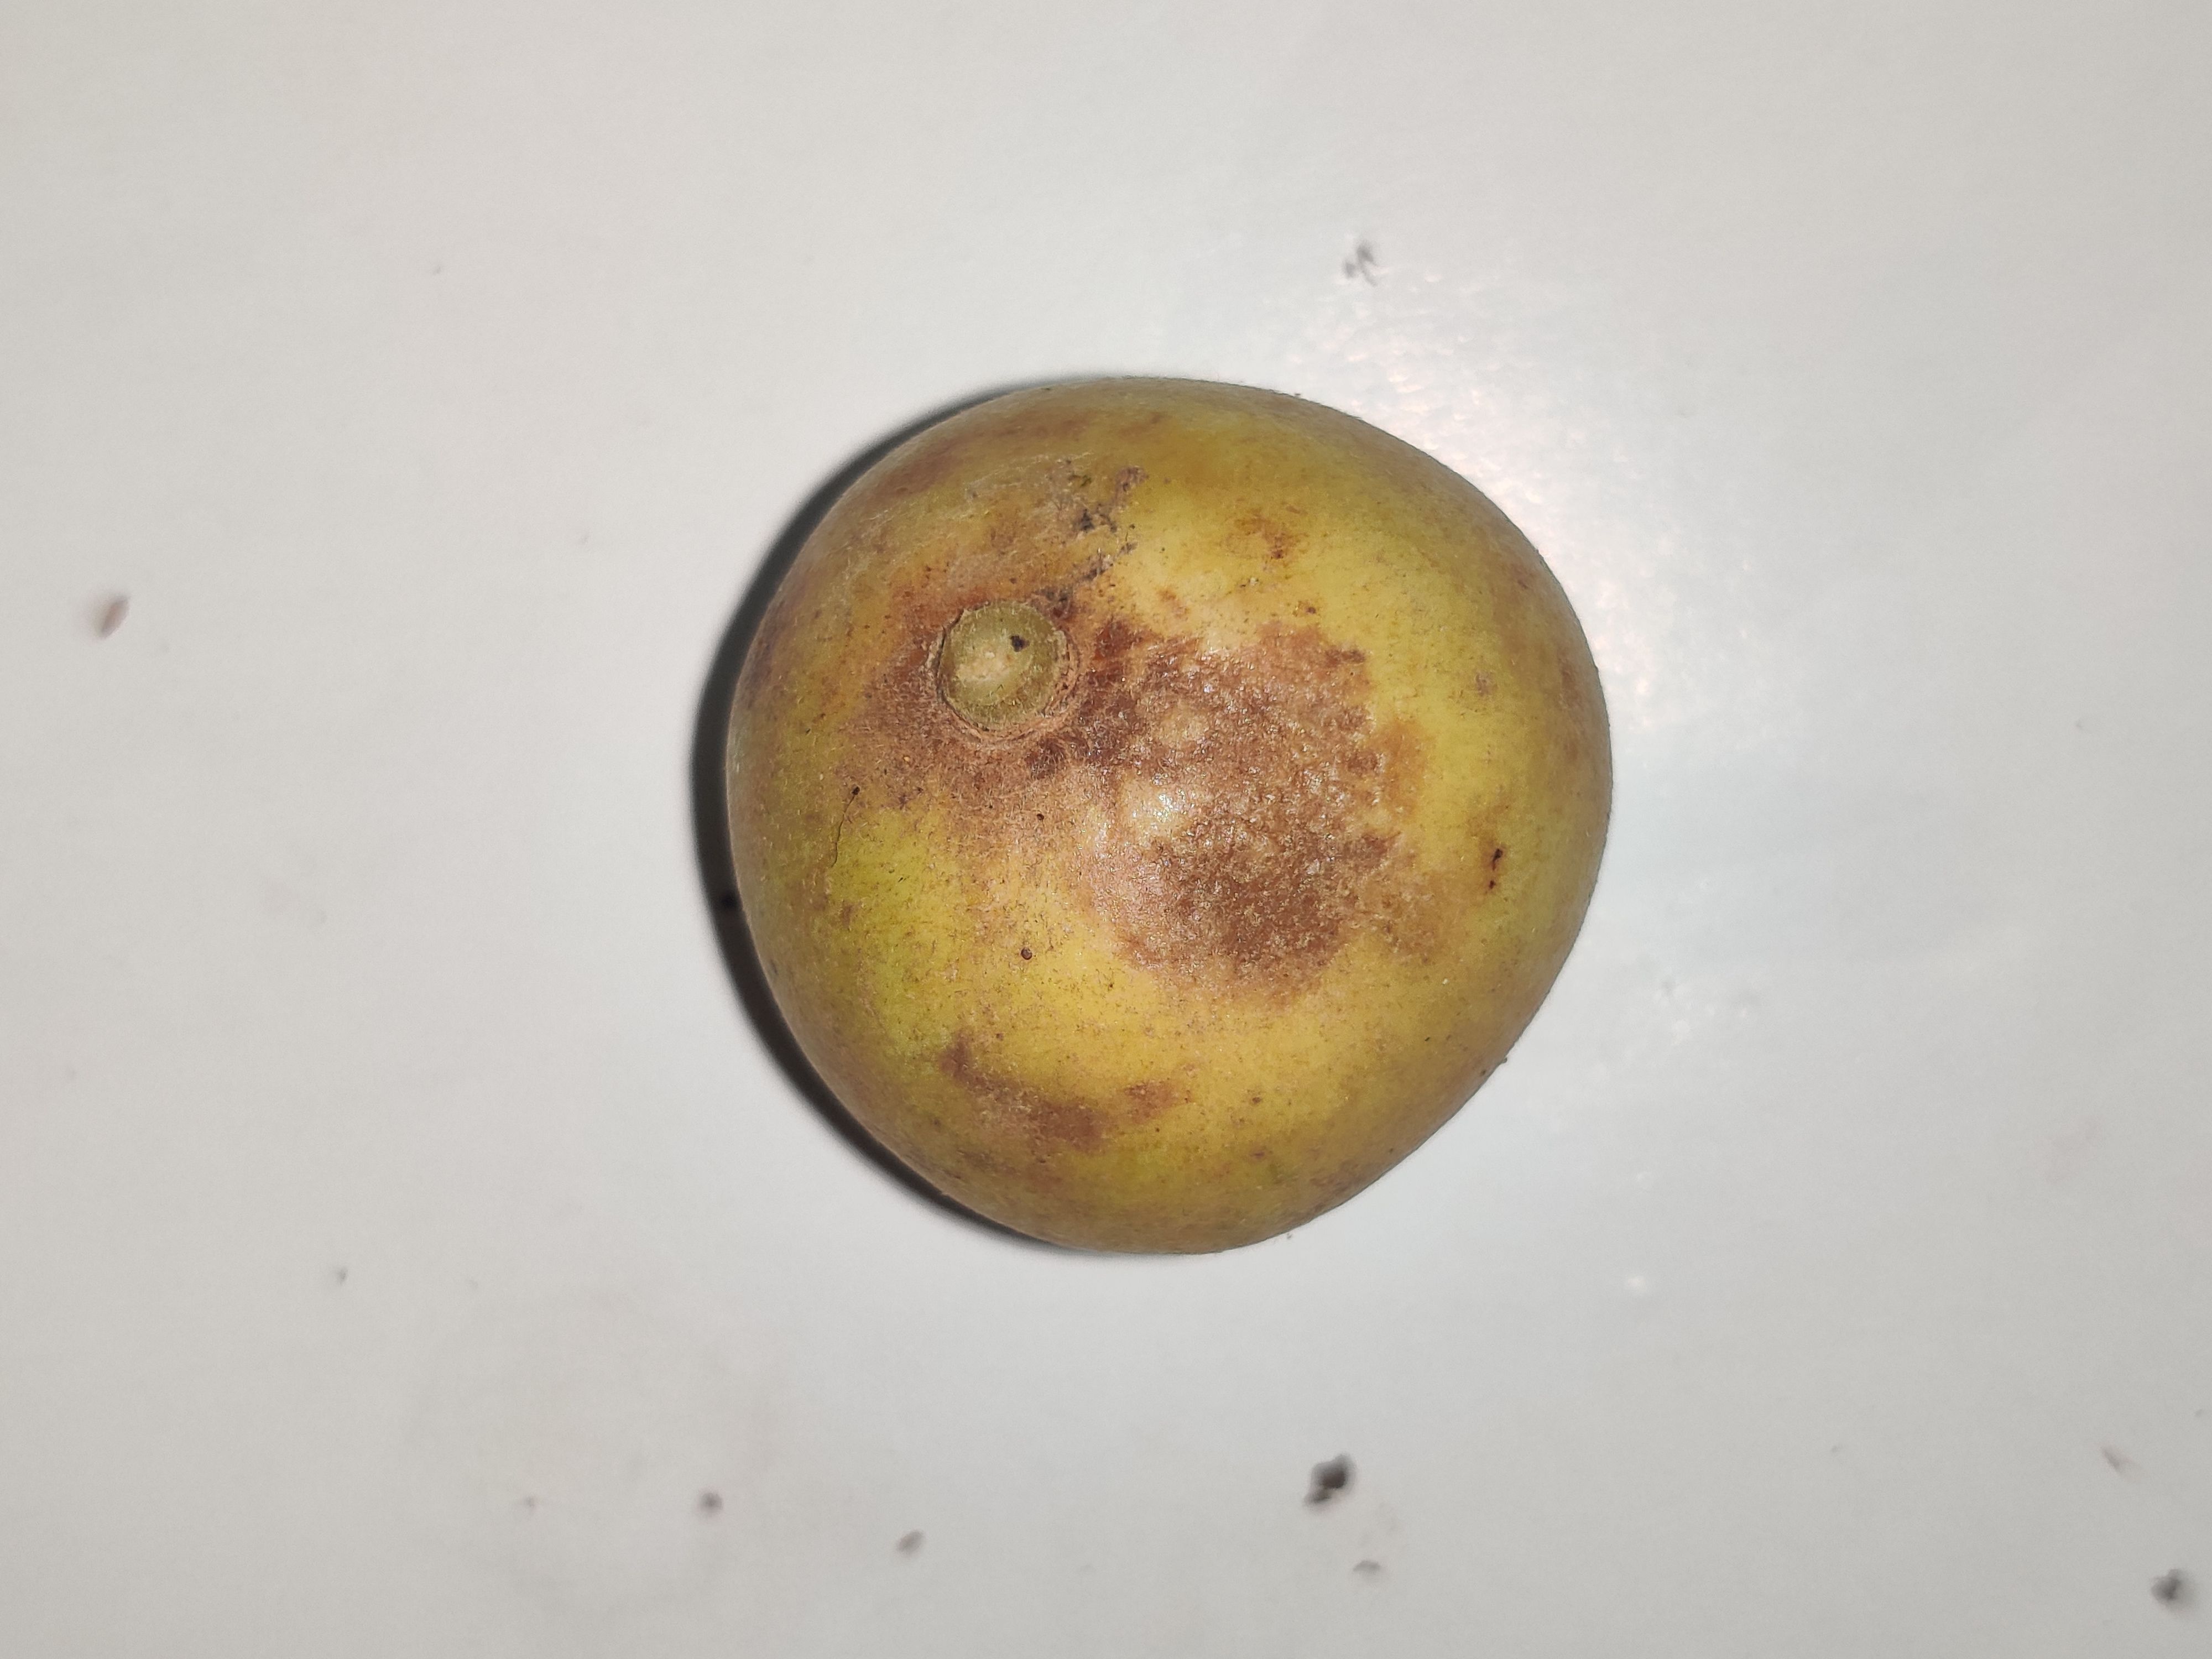
Fruit: burmese-grape
Grade: 2nd-grade